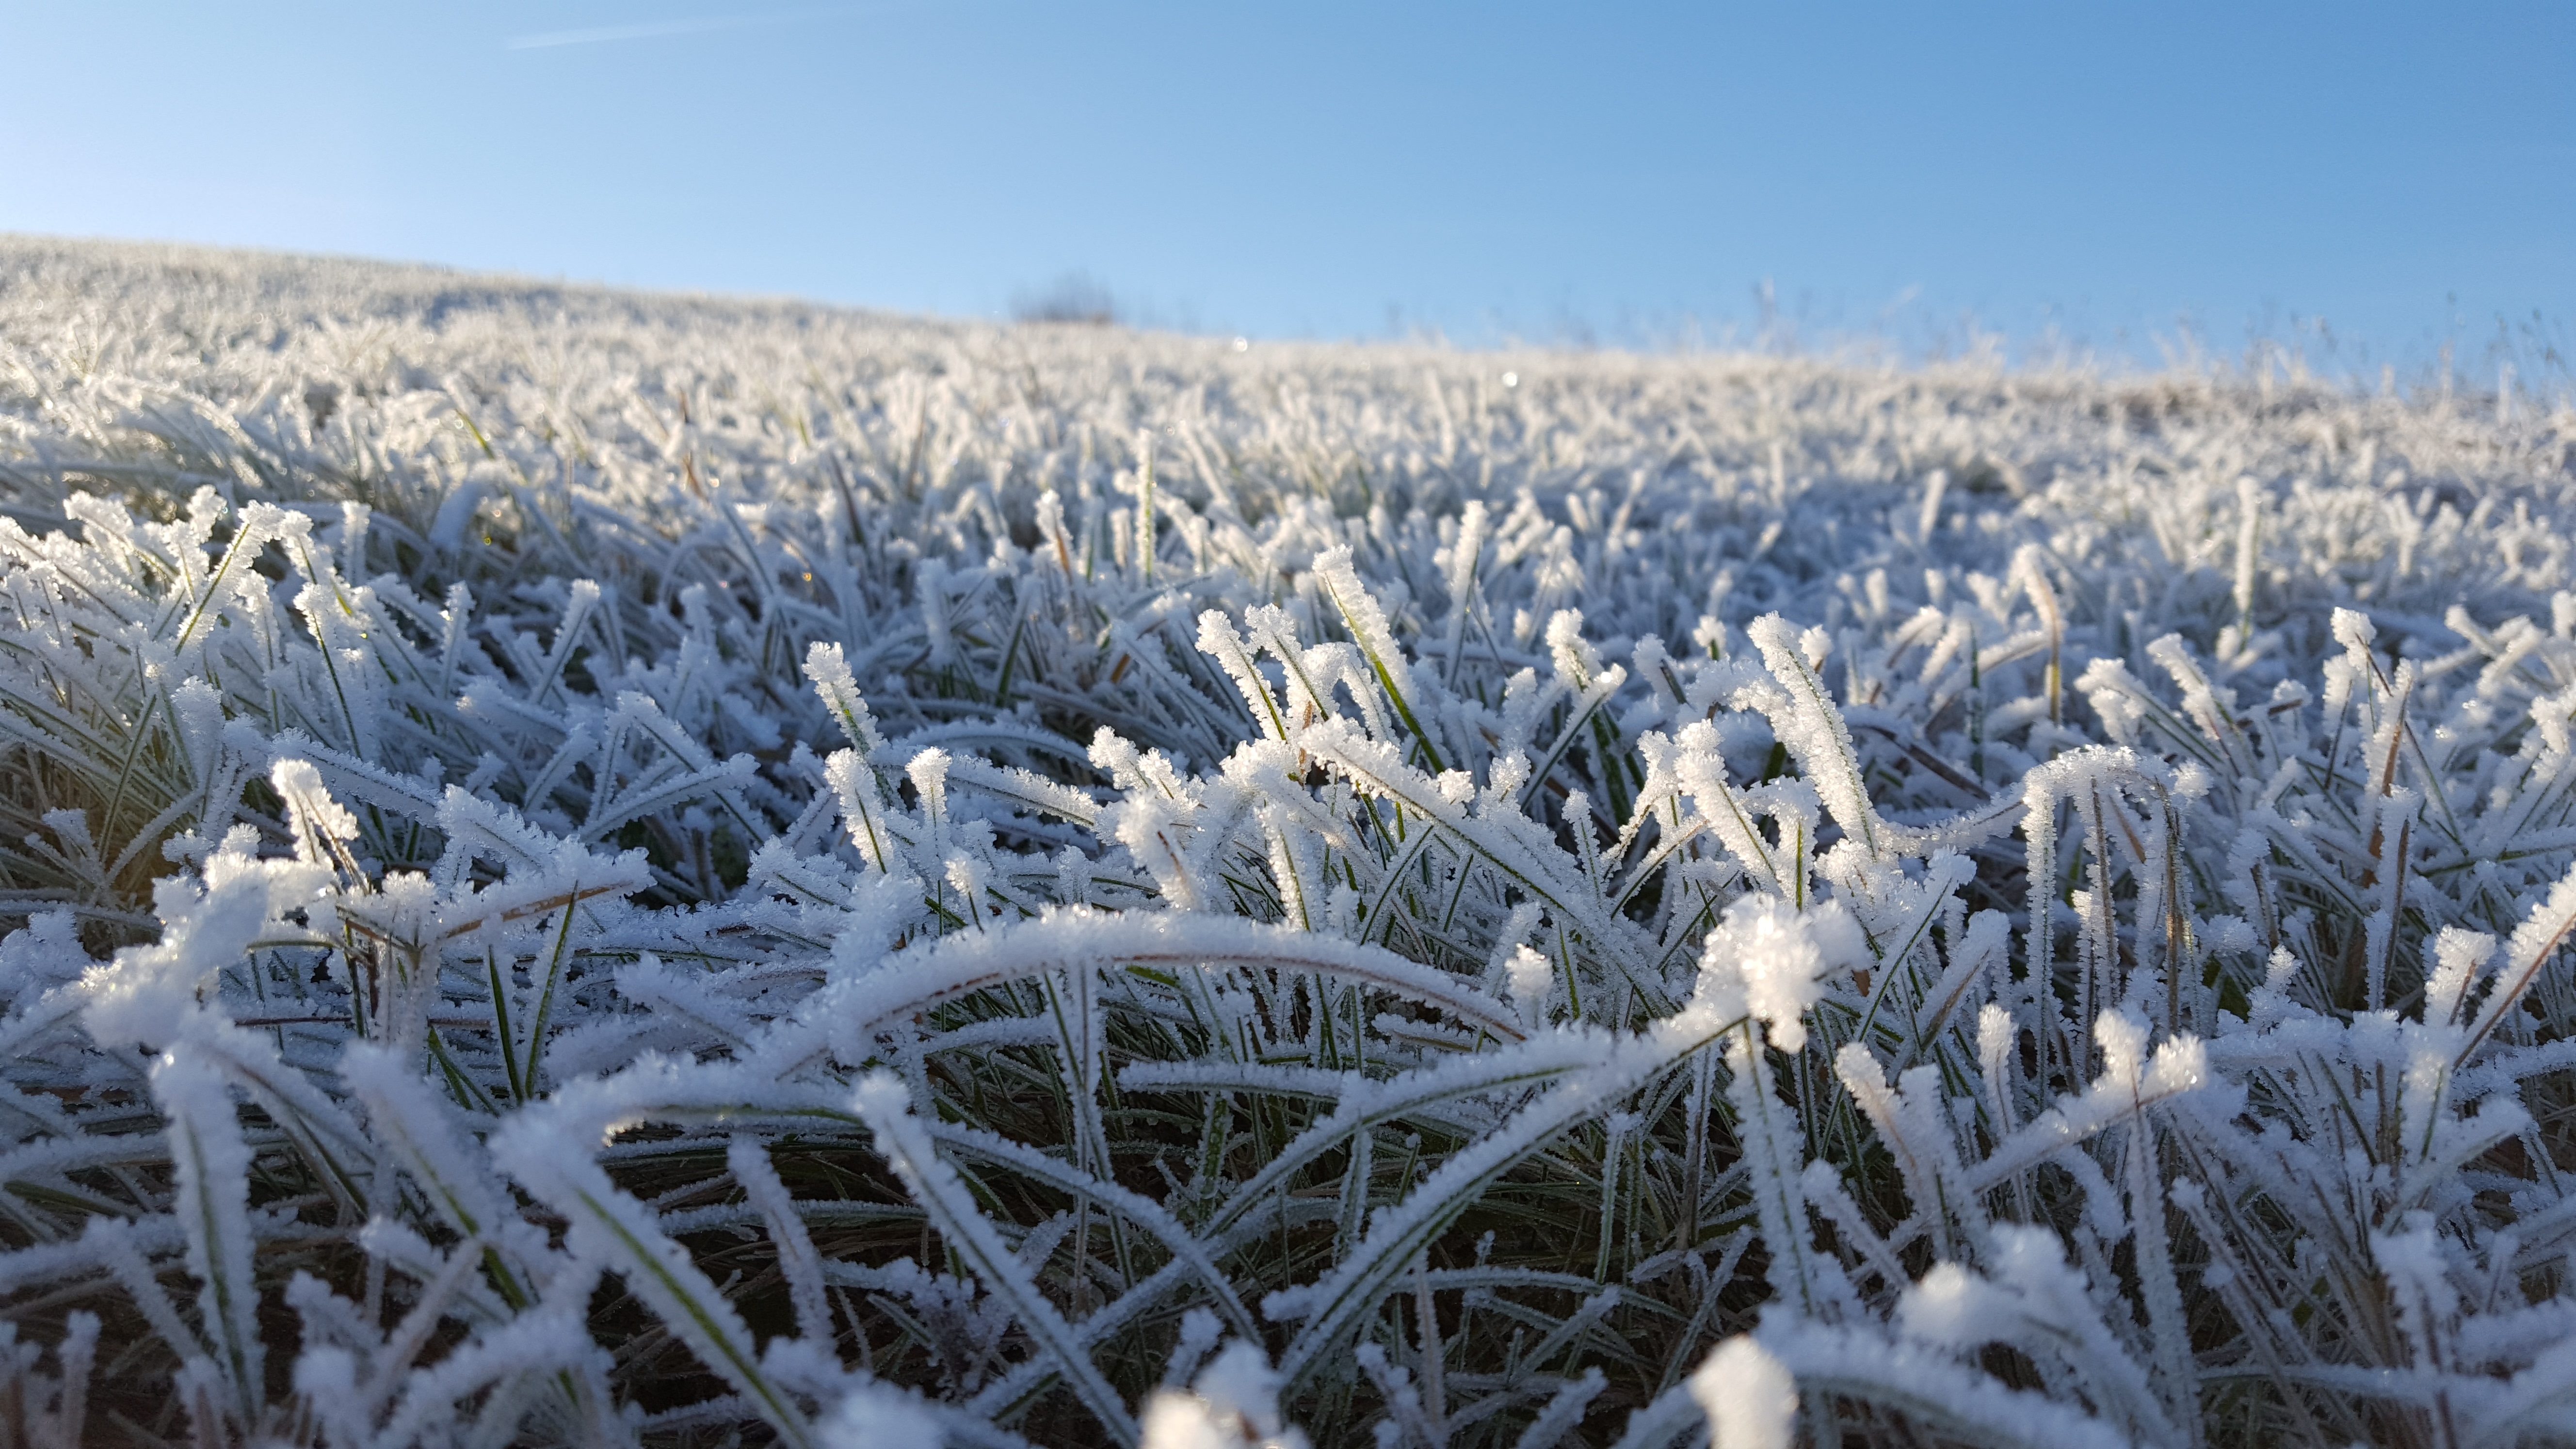
tree, grass, branch, snow, winter, prairie, morning, frost, ice, weather, season, spruce, ecosystem, tundra, freezing, natural environment, grass family